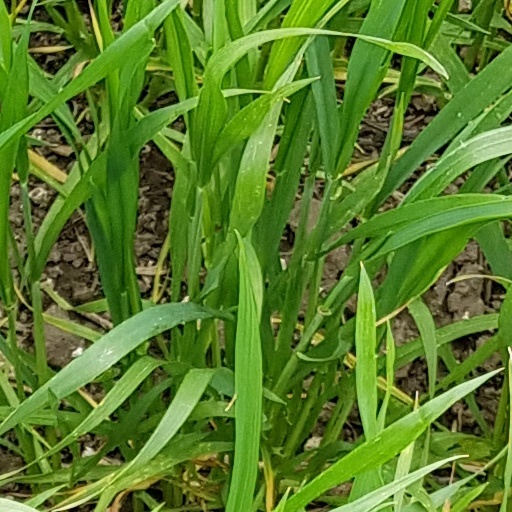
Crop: wheat